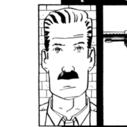
Age: 33